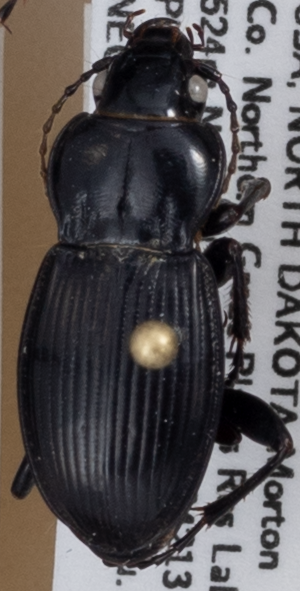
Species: Cyclotrachelus torvus
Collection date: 2018-09-25
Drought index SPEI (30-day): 0.932
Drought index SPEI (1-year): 0.54
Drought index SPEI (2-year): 0.17